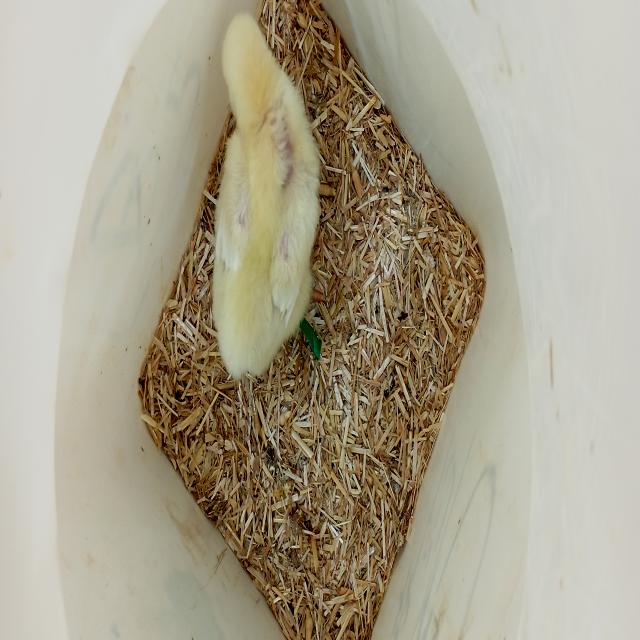
Weight: 219 g